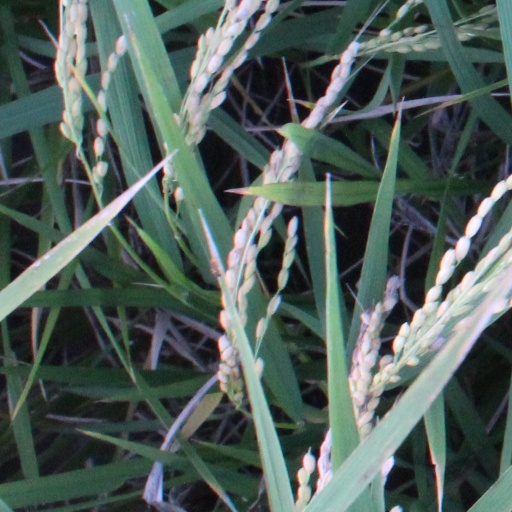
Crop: rice